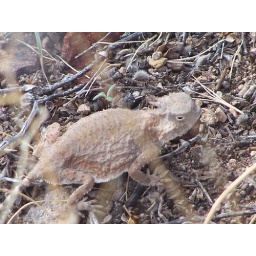
horned toad in box canyon